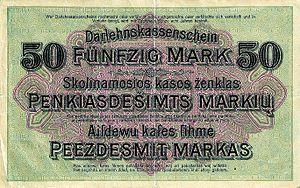
L'Ober Ost, abréviation de l'allemand Oberbefehlshaber der gesamten Deutschen Streitkräfte im Osten, est un terme allemand utilisé durant la Première Guerre mondiale. Dans la pratique, en plus de la personne responsable de son administration, ce titre désigne le personnel du haut-commandement de l'autorité militaire d'occupation de l'armée allemande chargée d'administrer une partie des territoires de l'Empire russe capturés sur le front de l'Est, entre le 6 juin 1914 et le 26 décembre 1918, ainsi que ces territoires eux-mêmes.